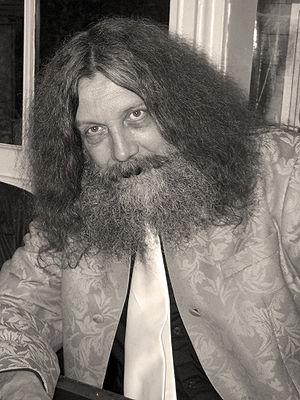
Batman: The Killing Joke est un roman graphique dont le personnage principal est Batman. Il a été écrit par Alan Moore et dessiné par Brian Bolland. Ce one shot a été publié par DC Comics en mars 1988 et traduit en France l’année suivante. En mars 2014, l'éditeur Urban Comics publie une nouvelle version de Killing Joke.